Cologne–Aachen high-speed railway

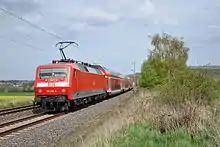
Rhein-Sieg-Express near Nothberg

The long-distance pair of tracks is designed for shared use by long-distance passenger and freight traffic from Ehrenfeld freight yard (line-kilometre 6) towards Aachen. The S-Bahn section between Cologne and Sindorf also has two tracks. Continuing towards Düren, single-track sections alternate with double-track passing sections. The entrance to Düren station (from Merzenich station) is single-track. The long-distance tracks are designed for operations at and the S-Bahn tracks for . From Merzenich station east of Düren (line-kilometre 34.480), the design speed of the long-distance tracks is , from line-kilometre 38.0 it is and from line-kilometre 39.6 it is . The S-Bahn was designed for a 20-minute cycle (during peak hour) with the possibility of shorter cycles. 53 S-Bahn trips per day and direction were planned. Regional trains running on the long-distance tracks between Cologne and Düren still stop in Horrem and Cologne-Ehrenfeld. No plans were made to run the S 6 to Horrem and thus create a ten-minute cycle between Horrem and Cologne.